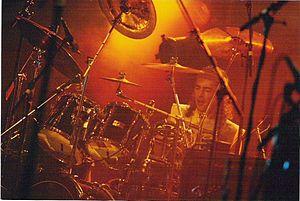
Pascal Leblond
"Color Humano est un groupe de rock métissage formé en 1994 dans le squat de la Moskova à Paris. Le groupe est aujourd’hui basé à Barcelone en Espagne. Chanteur/auteur/compositeur : José Capel ""Elkapel"". Color Humano a fait une multitude de concerts dans les circuits indépendants, des tournées en Europe et au Mexique. 3 albums sont enregistrés entre 1995 et 1999. Pause de 2003 à 2009. Un quatrième album est enregistré en 2010 : Madibá. Une des caractéristiques du groupe est sa grande diversité instrumentale avec ses sept musiciens ; un Sétois, deux Rochelais, un Parisien, un Andalou, un Catalan et une Napolitaine"".